Mask of Dust

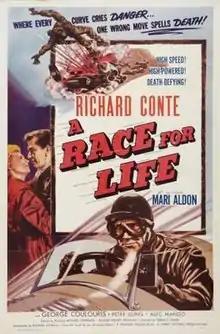
Theatrical release poster

Mask of Dust is a 1954 British second feature motor racing drama film directed by Terence Fisher and starring Richard Conte, Mari Aldon, George Coulouris and Peter Illing. It was written by Richard H. Landau based on the 1953 novel "The Last Race" by Jon Manchip White. Jimmy Sangster was production manager, J. Elder Wills was art director and Phil Leakey handled Makeup. Filming ran from March 25, 1954 until May 8, 1954. The film was trade shown on Nov. 23, and released on December 27 in the UK. It was released in January 1955 in the United States by Lippert Pictures retitled A Race for Life.